LSU Tigers women's basketball

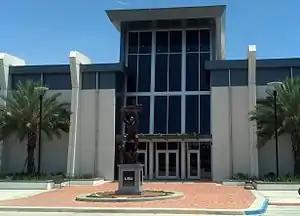
LSU Basketball Practice Facility

The LSU Basketball Practice Facility is the practice facility for the LSU Lady Tigers basketball and LSU Tigers basketball teams. The facility is connected to the Pete Maravich Assembly Center through the Northwest portal. The facility features separate, full-size duplicate gymnasiums for the women's and men's basketball teams. They include a regulation NCAA court in length with two regulation high school courts in the opposition direction. The courts are exact replicas of the Maravich Center game court and have two portable goals and four retractable goals. The gymnasiums are equipped with a scoreboard, video filming balcony and scorer's table with video and data connection. The facility also houses team locker rooms, a team lounge, training rooms, a coach's locker room and coach's offices.